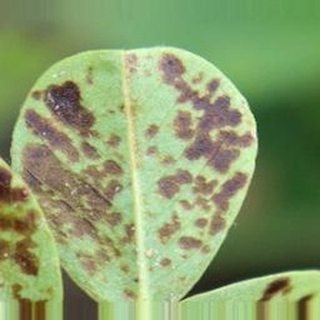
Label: groundnut_rust